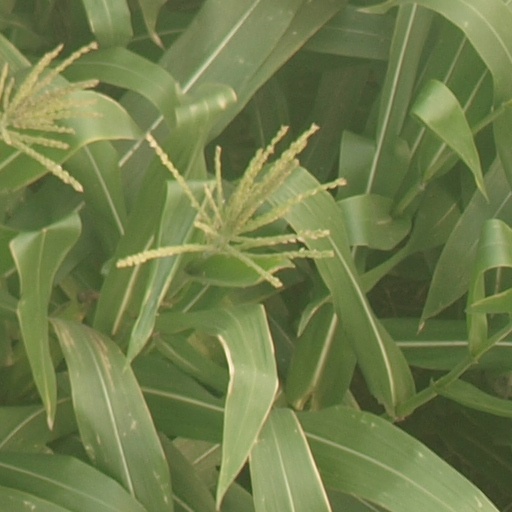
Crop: maize; corn